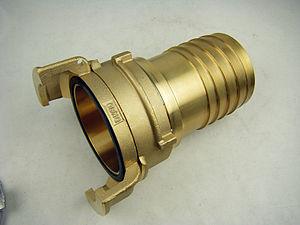
Le raccord symétrique Guillemin, appelé couramment en France raccord sapeur pompier et raccord DSP, est un dispositif mécanique de raccordement de deux éléments de tuyaux.